Whirlpool

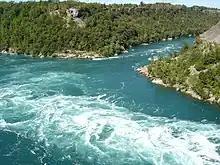
Niagara Whirlpool

One of the earliest uses in English of the Scandinavian word "malström" or "malstrøm" was by Edgar Allan Poe in his short story "A Descent into the Maelström" (1841). The Nordic word itself is derived from the Dutch word "maelstrom" (modern spelling ), from "malen" ('to mill' or 'to grind') and "stroom" ('stream'), to form the meaning 'grinding current' or literally 'mill-stream', in the sense of milling (grinding) grain.